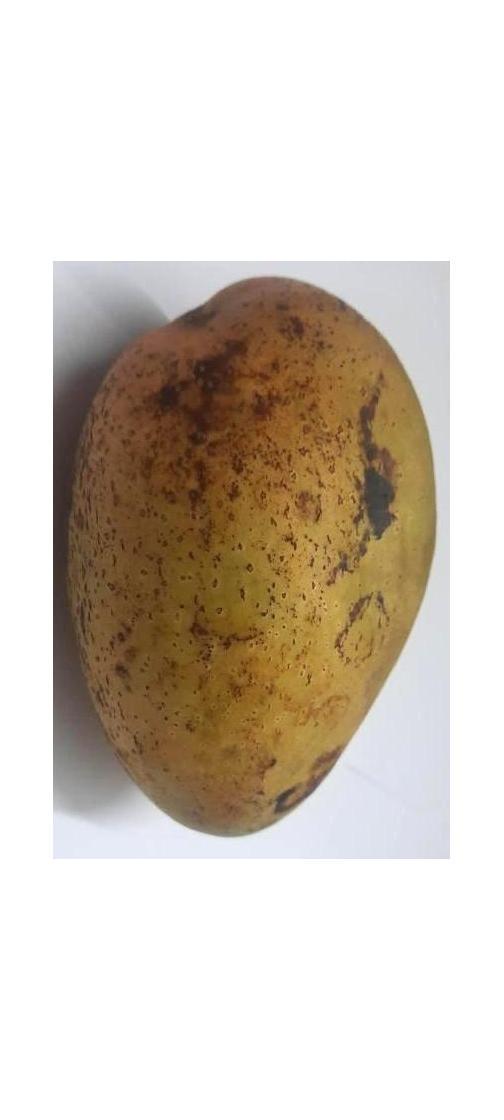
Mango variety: Ashshina Classic